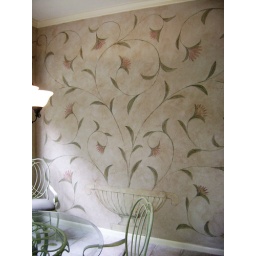
One wall of mural in Kingwood kitchen and breakfast room 0201101404